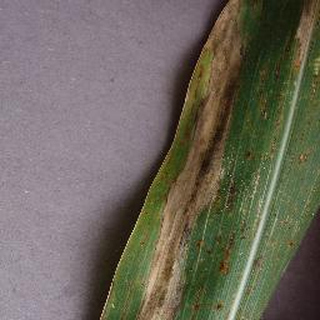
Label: corn_northern_leaf_blight